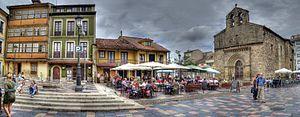
Panoramique de la place de Sabugo et la vieille église This is a photo of a monument indexed in the Spanish heritage register of Bienes de Interés Cultural under the reference RI-51-0011511.